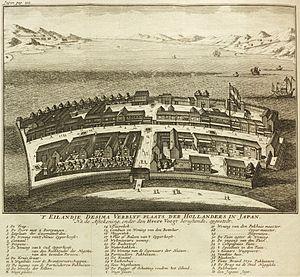
Dejima est une ancienne île artificielle située dans la baie de Nagasaki au Japon et englobée depuis par la ville elle-même. C'était le lieu où les Portugais, puis les Néerlandais commerçaient avec les Japonais. Dejima qui signifie « île extérieure», est parfois aussi écrit Deshima.